Teigen Allen

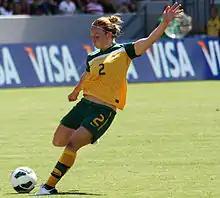
Allen playing against the United States in September 2012

Teigen Jacqueline Allen (born 12 February 1994) is a retired Australian soccer player who played for Sydney FC, Western Sydney Wanderers, Melbourne City, Melbourne Victory, and Newcastle Jets in the Australian A-League Women, for the Western New York Flash in the American National Women's Soccer League, for Vålerenga in the Norwegian Toppserien, and for the Australia women's national soccer team.